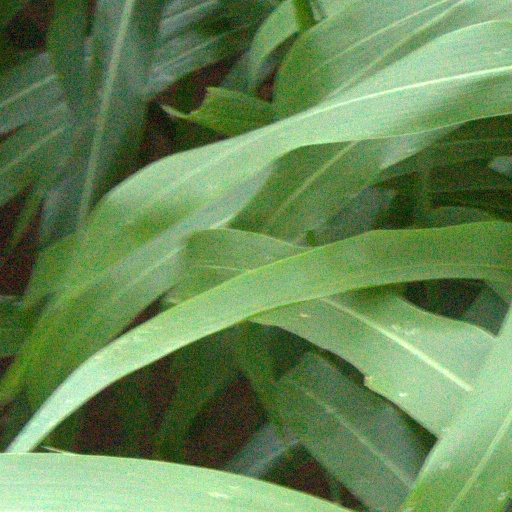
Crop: sorghum